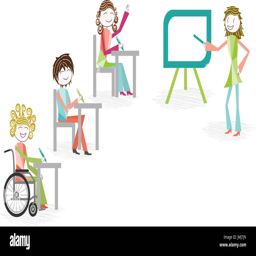
disabled person in a wheelchair attends a conference , meeting or is in school with people who are not disabled